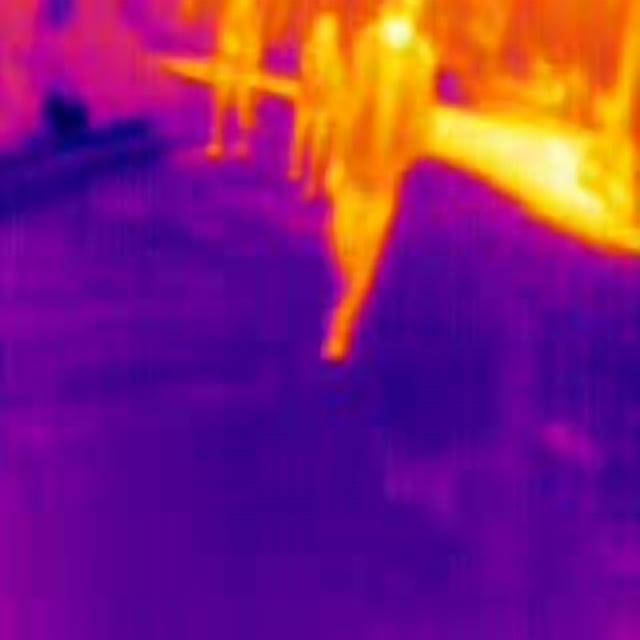
Detected objects:
label: person
label: person
label: person